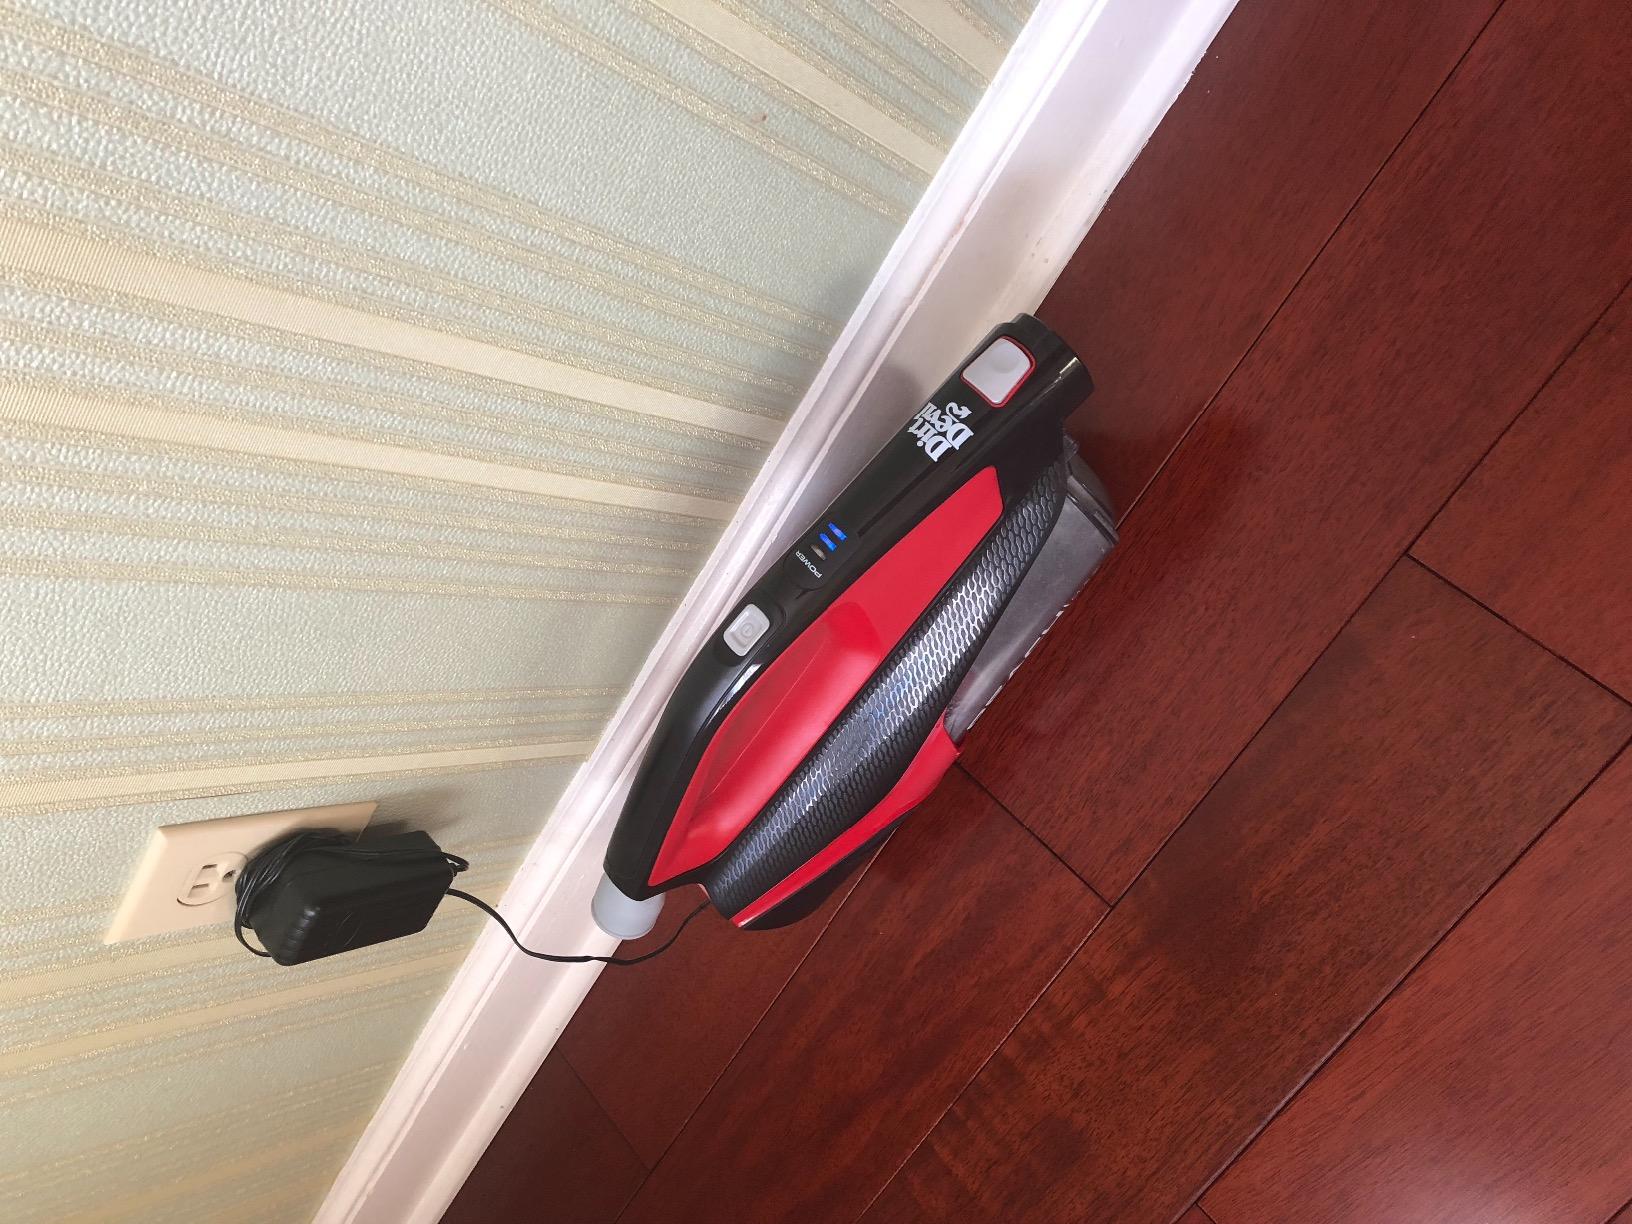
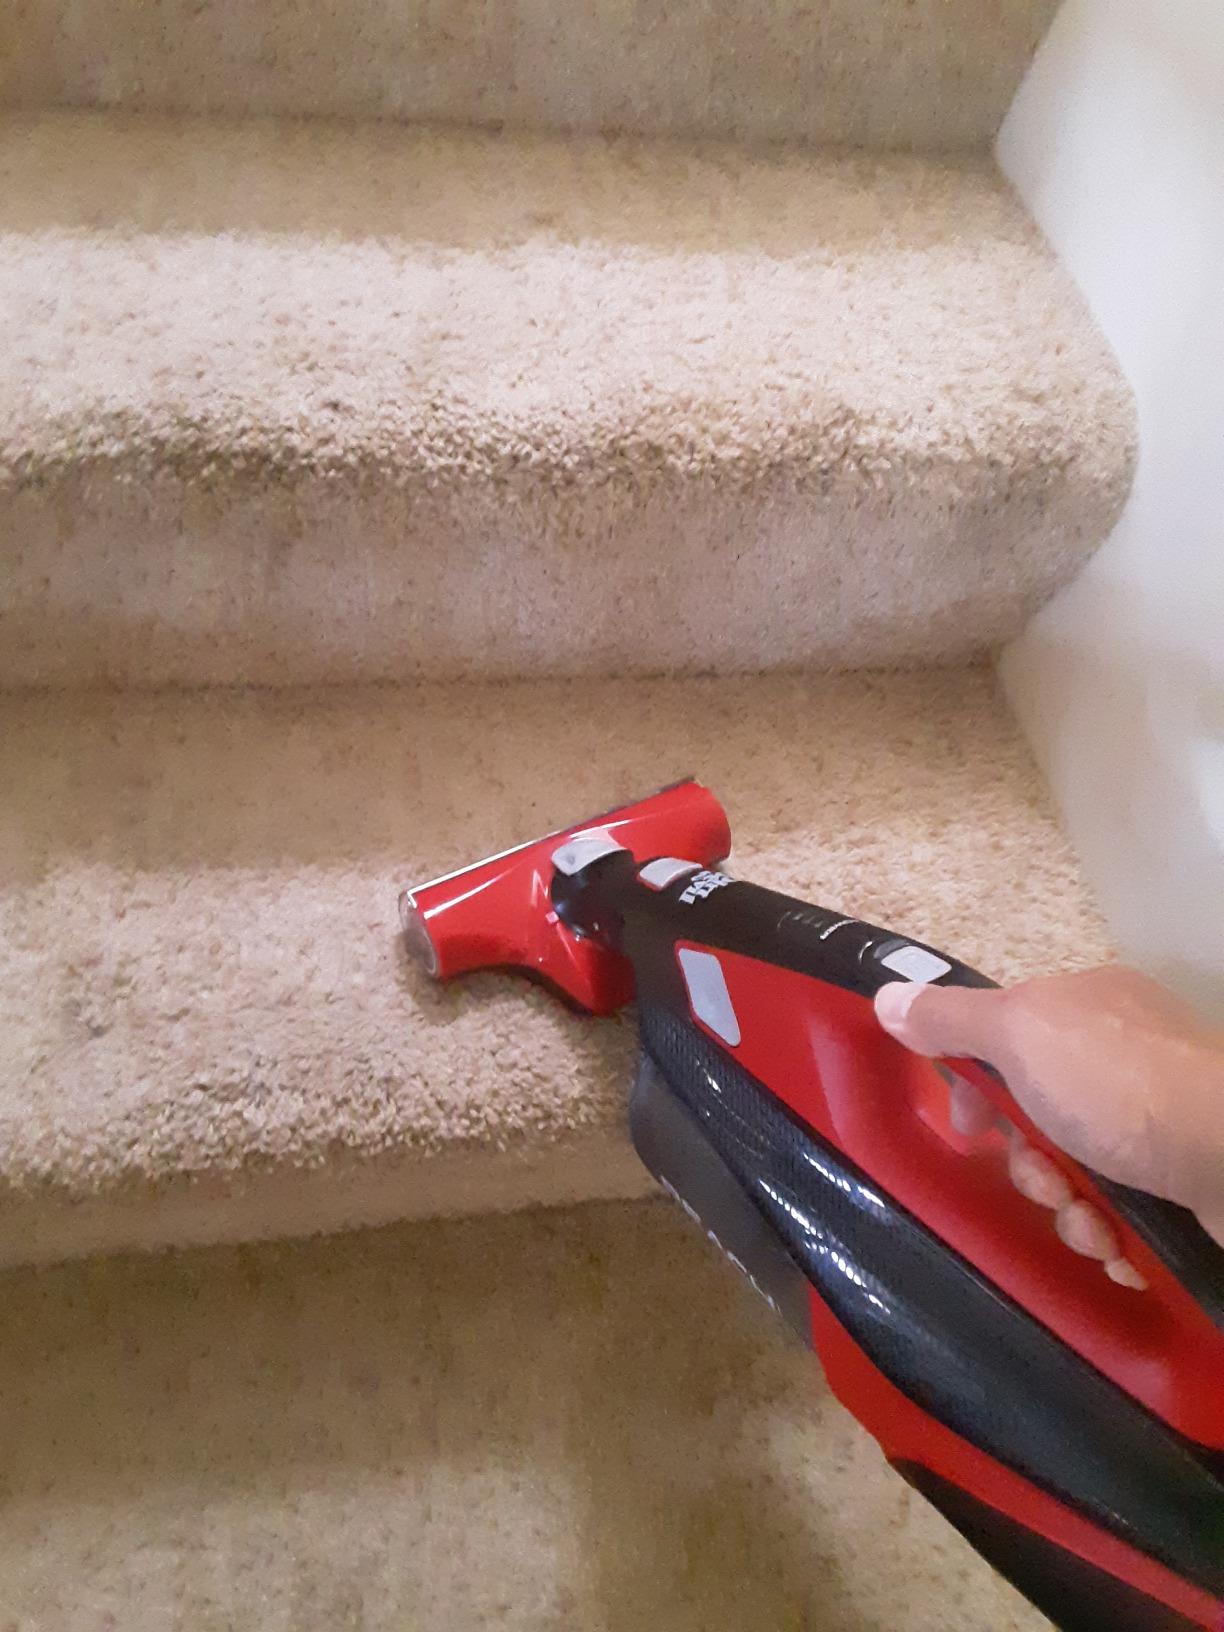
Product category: items_vacuum
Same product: yes